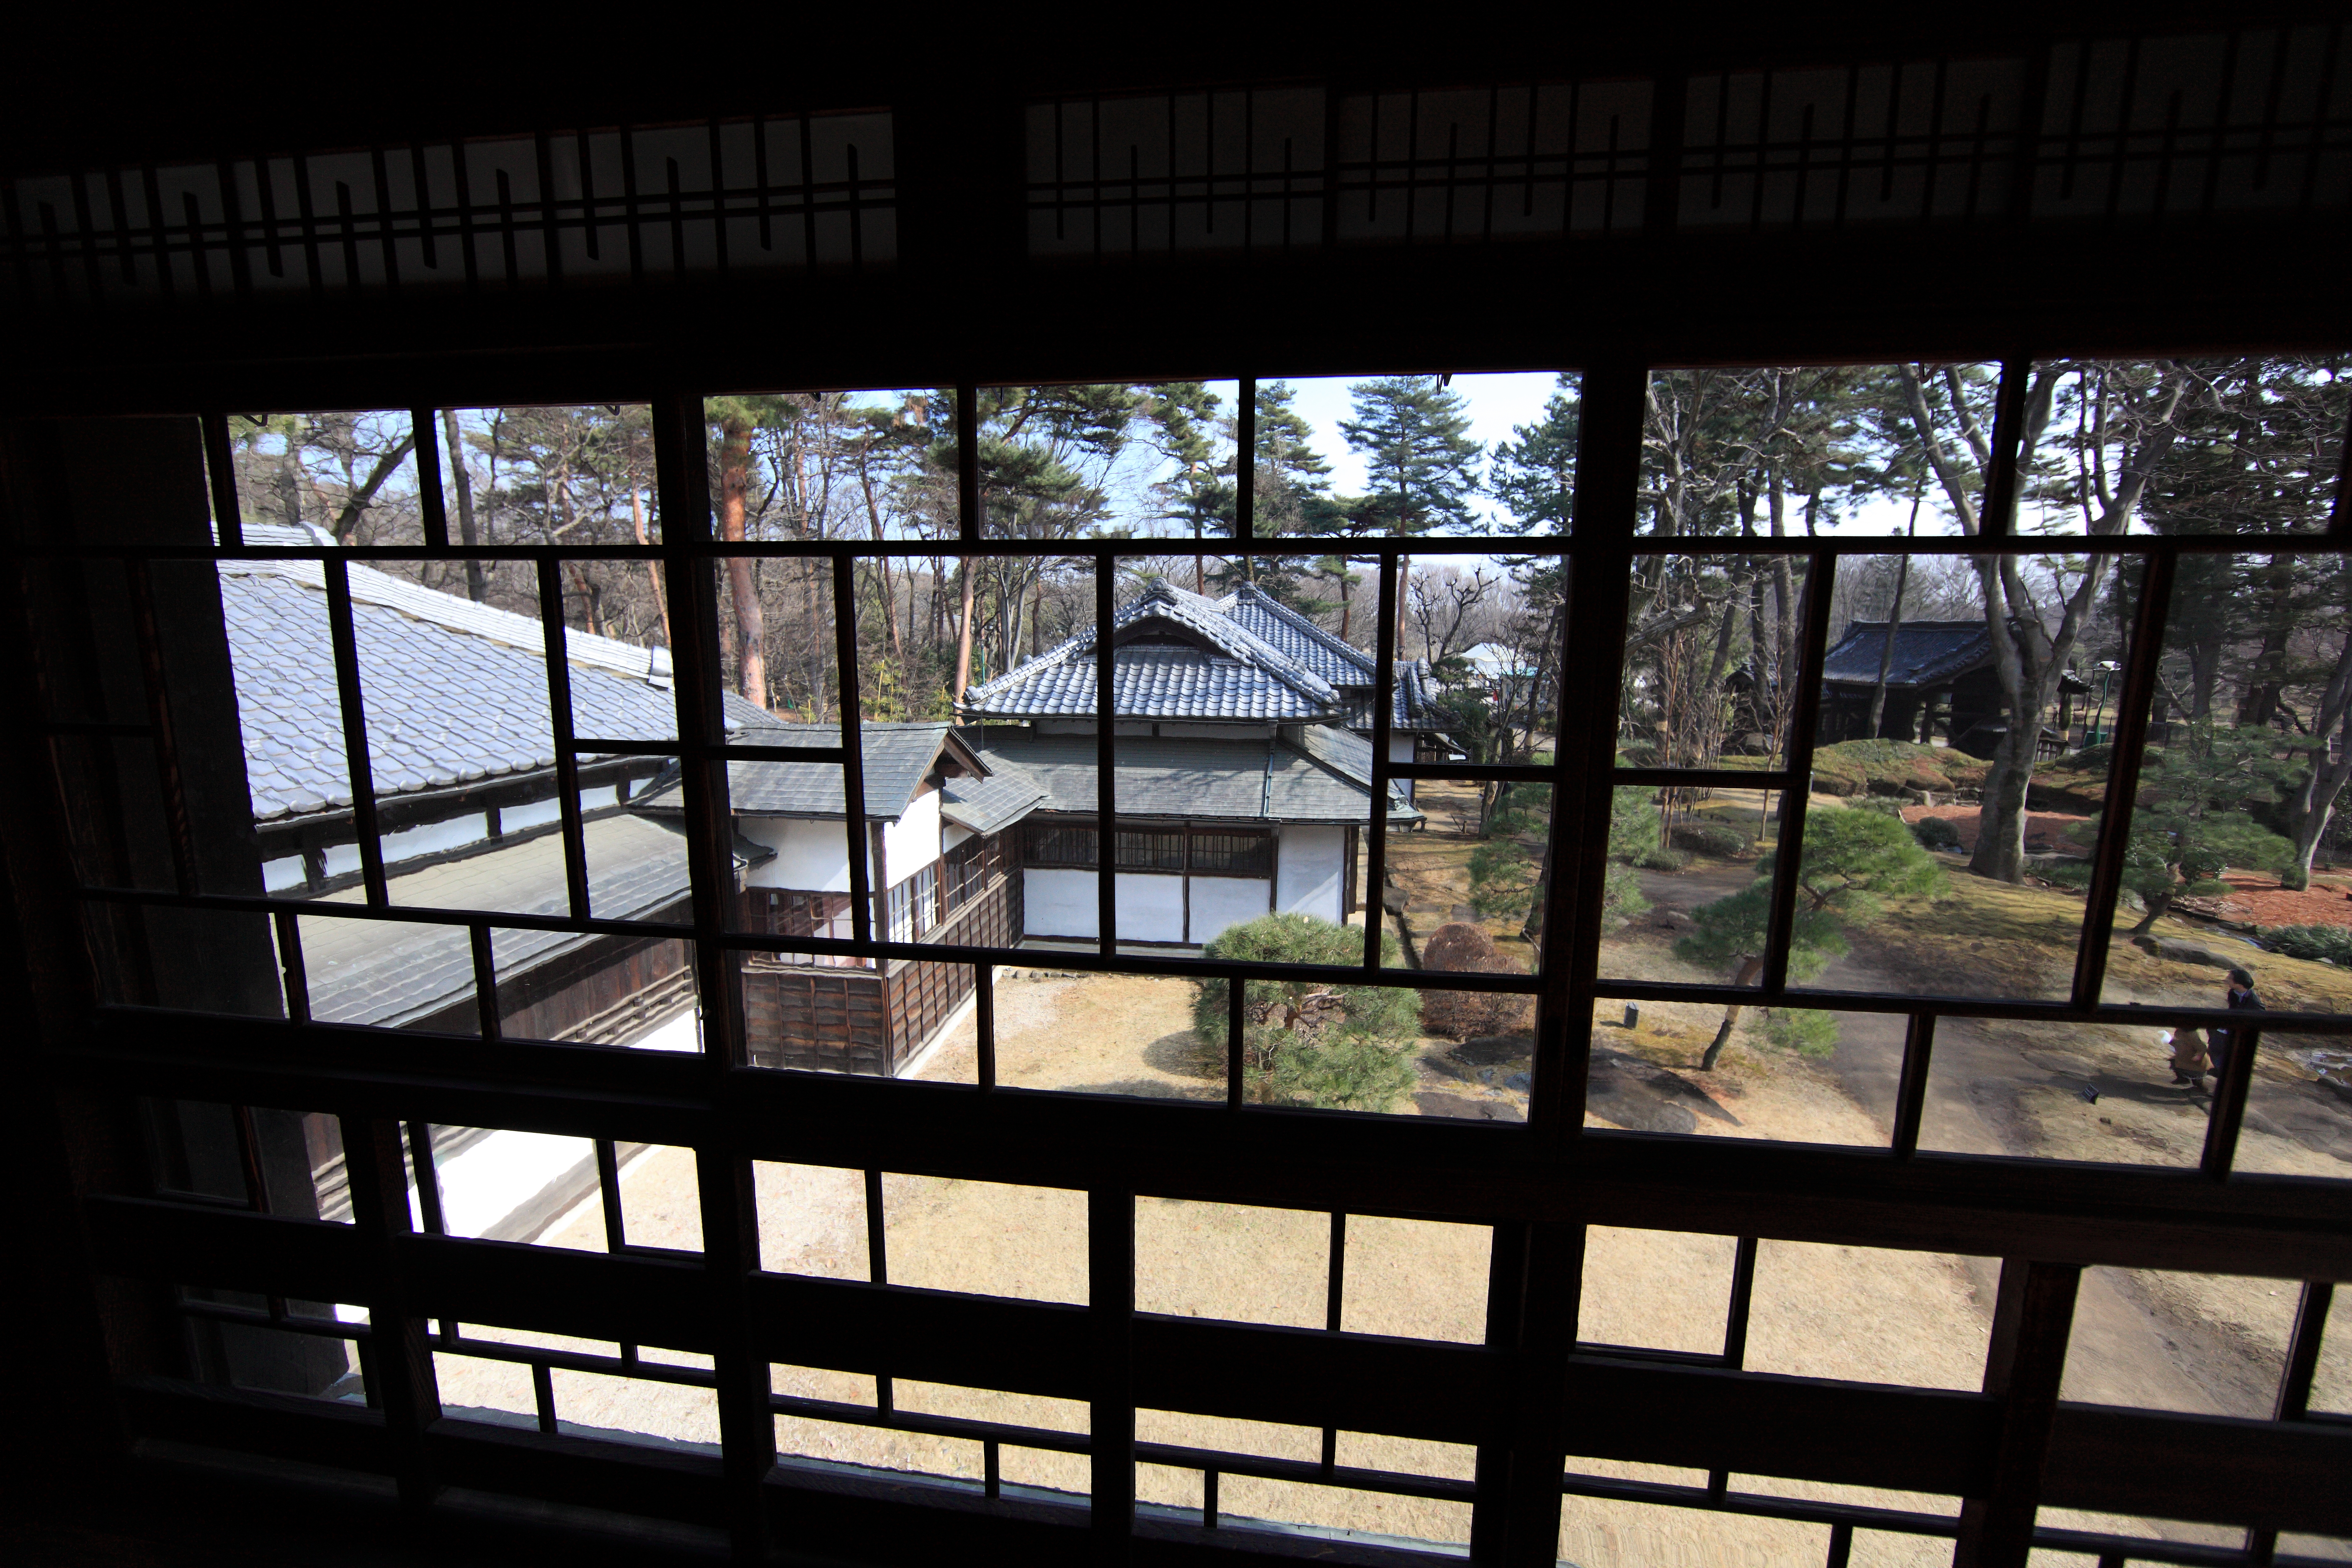
light, architecture, house, interior, window, glass, home, high, ancient, facade, residence, lighting, material, interior design, design, japanese, symmetry, 5d, style, hires, tourist attraction, markii, traditional, hi, res, resolution, 5photosaday, daylighting